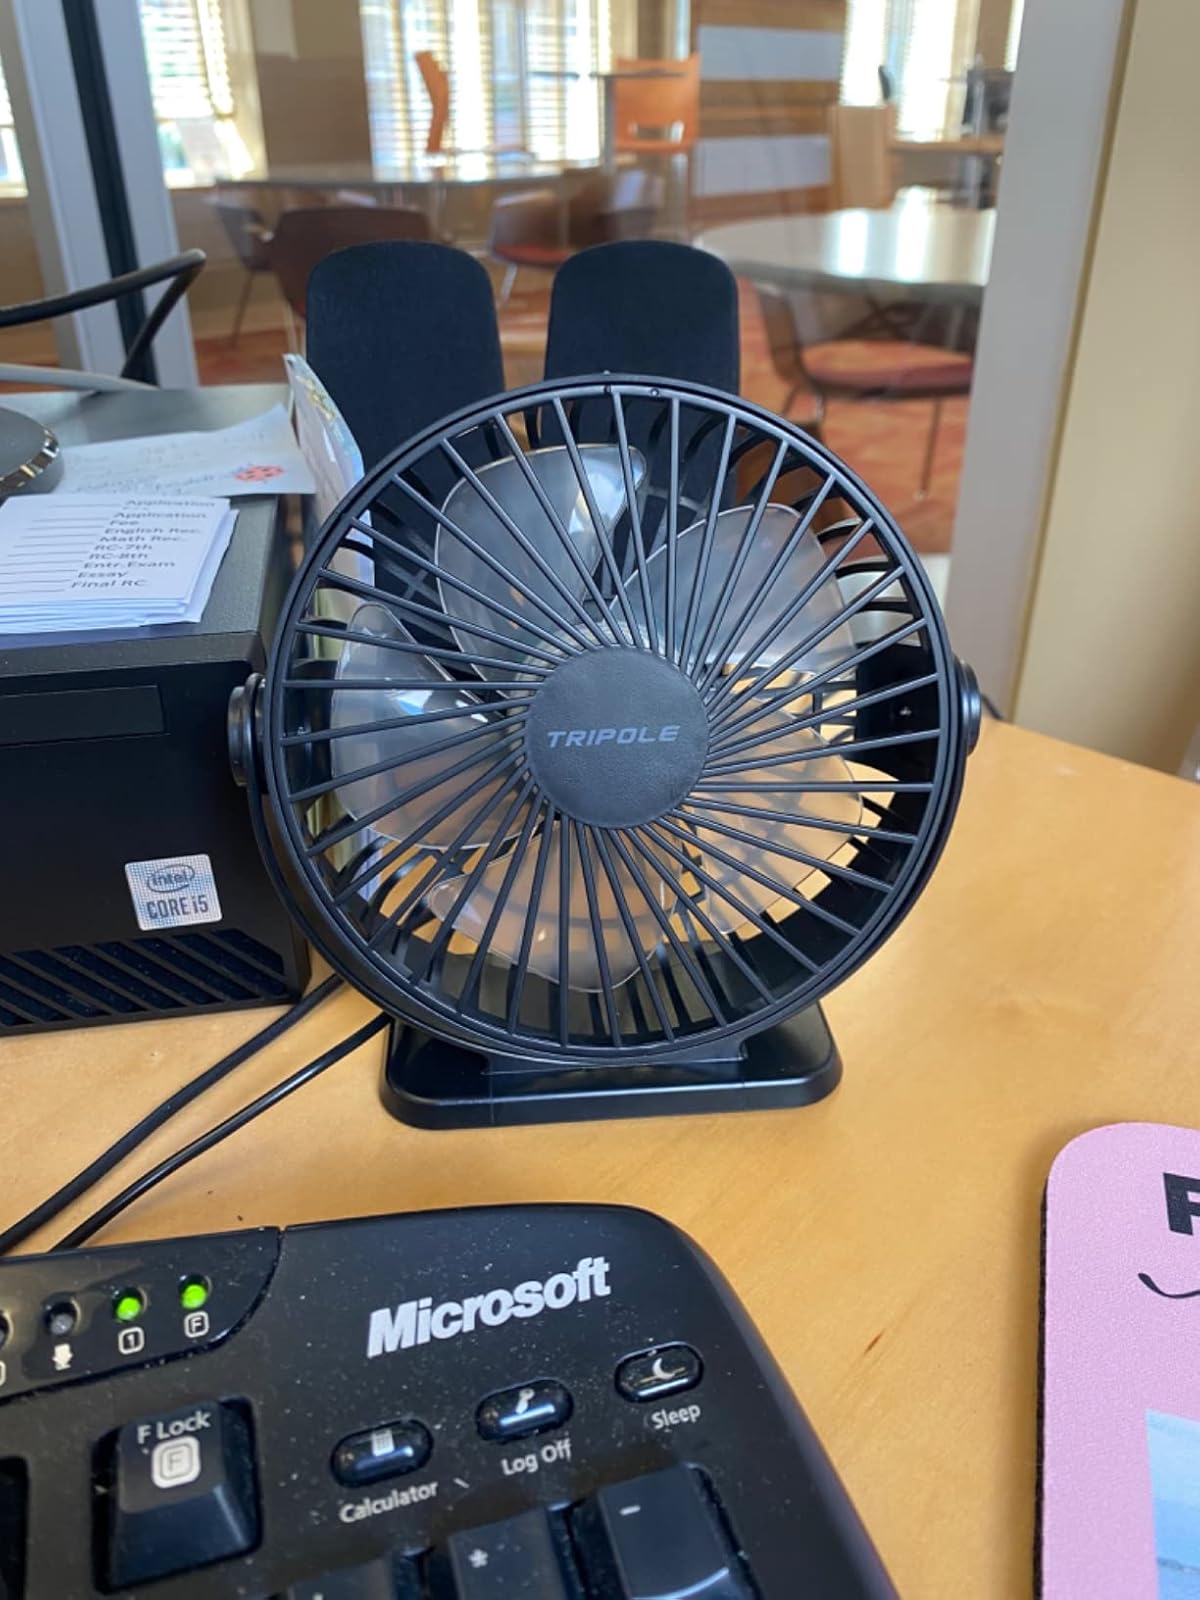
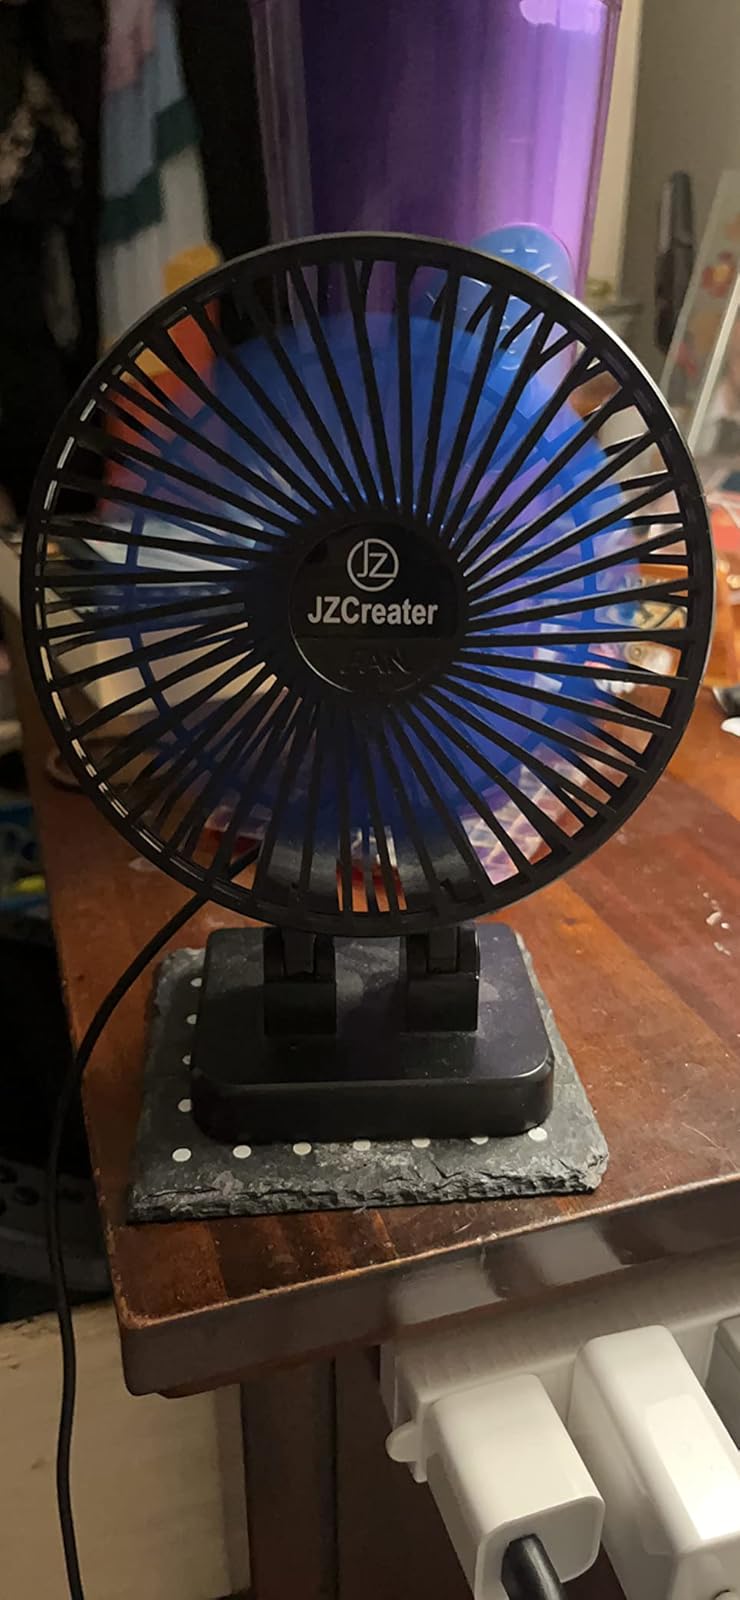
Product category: fan
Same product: no